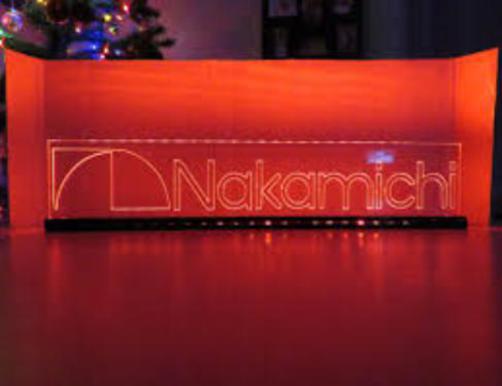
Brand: nakamichi-1
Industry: Necessities